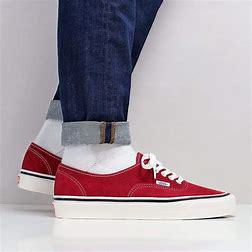
Brand: Vans
Model: Anaheim Factory Authentic 44 DX